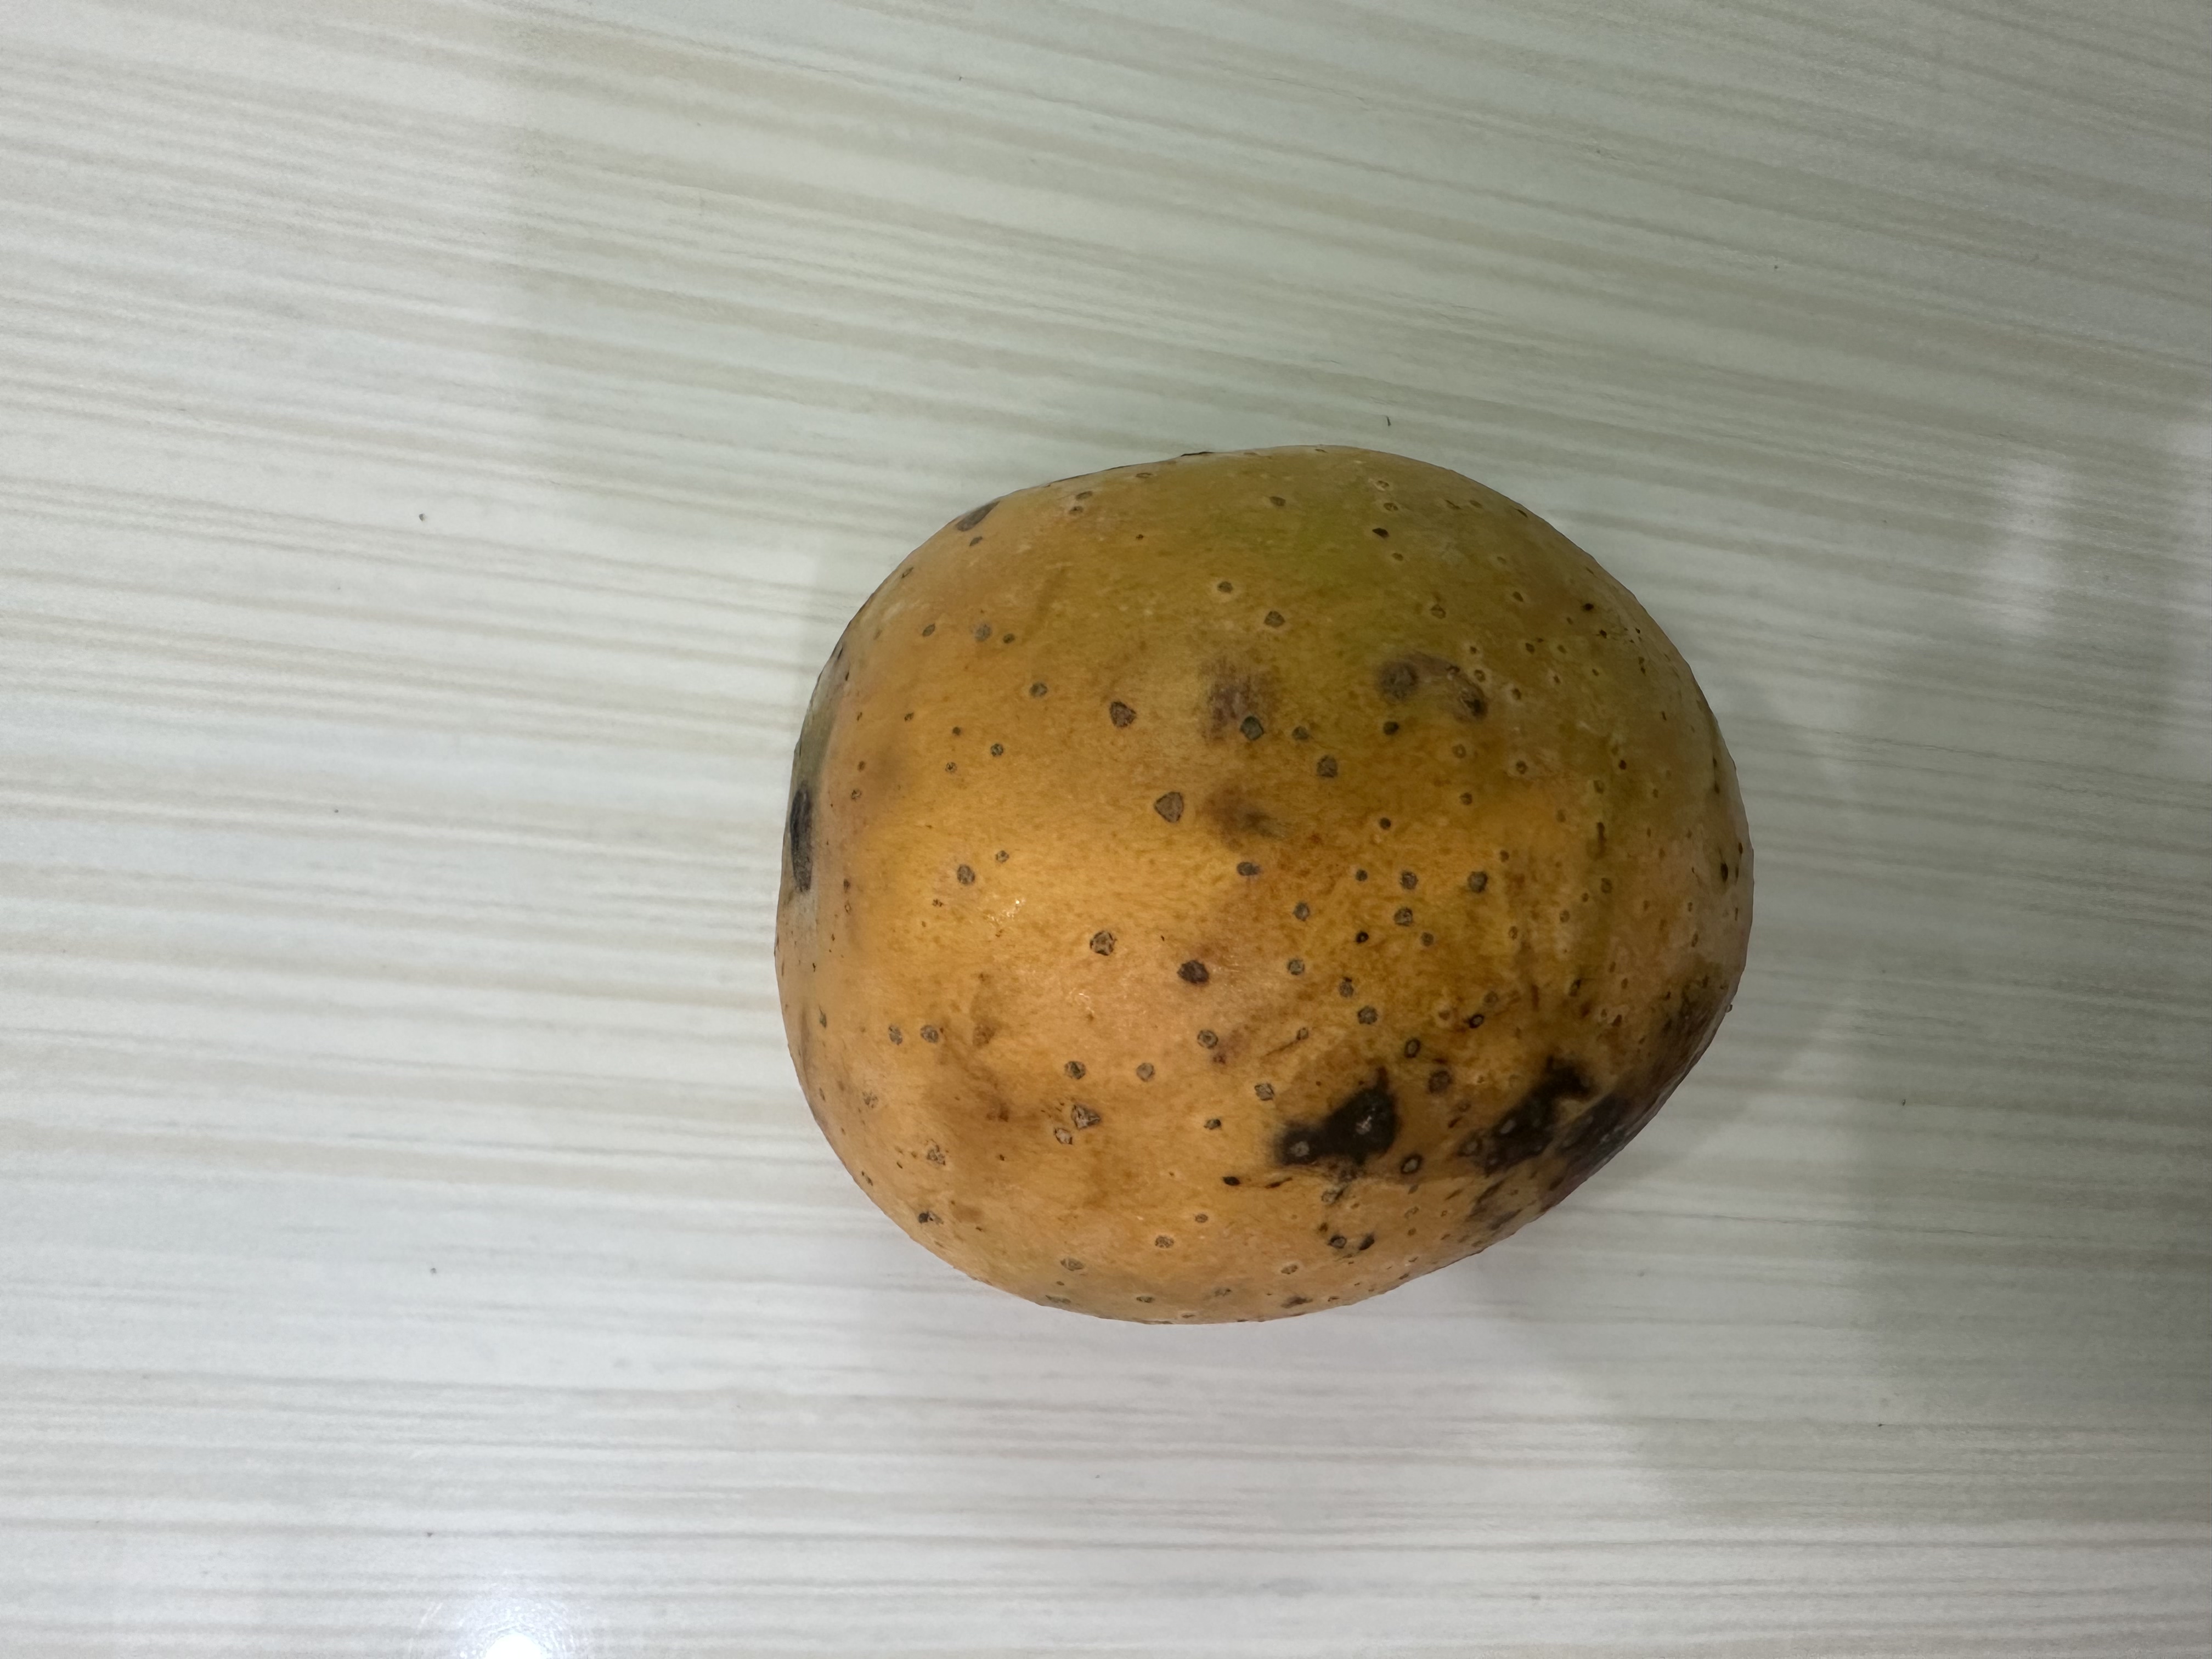
Mango variety: Langra